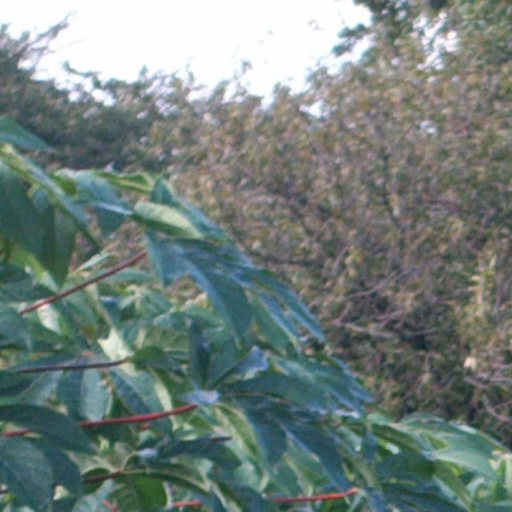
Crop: cassava